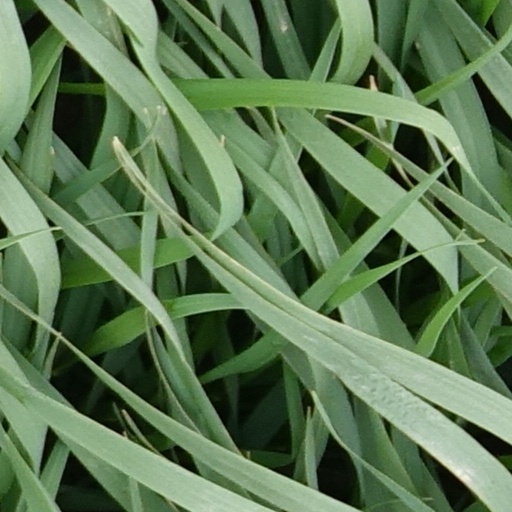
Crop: wheat